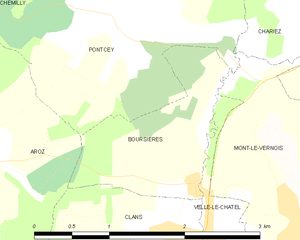
Carte des communes françaises